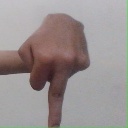
अक्षर: प